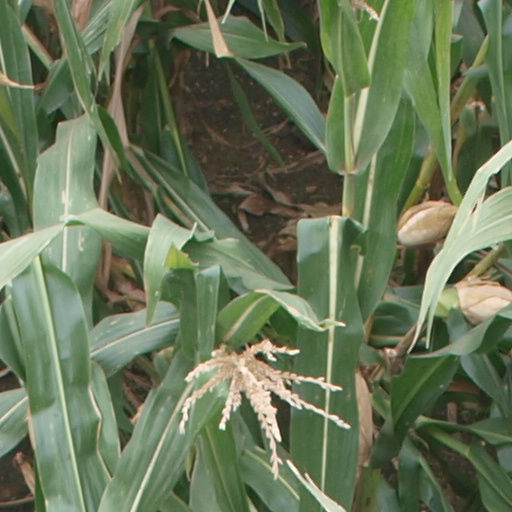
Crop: maize; corn